Venetian expedition to the Levant (1099–1100)

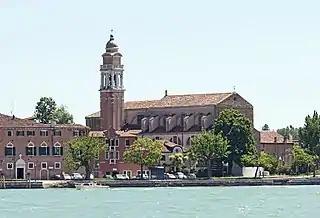
The church of San Nicolò al Lido in Venice, where the purported relics of Saint Nicholas are kept

After they left Rhodes, the Venetians went on to Myra on the southern coast of Asia Minor, where they "miraculously" obtained the remains of Saint Nicholas, his uncle Nicholas and Saint Theodore the Martyr, notwithstanding the fact that the relics of Saint Nicholas had already been stolen in 1087 by sailors from Bari and brought to that city, where they were housed in a specially built church. The story, as told by the Venetian sources, is that they found three tombs in the church, of which one, that belonging to Saint Nicholas, was empty, as the sailors from Bari had taken it; but after Bishop Enrico prayed for a long time, a fragrant odour revealed the location of another grave, where the real Saint Nicholas lay buried. The miraculous nature of the discovery was further strengthened by the presence in the tomb of a fresh palm leaf, while an inscription in Greek purportedly revealed this to be the saint's real burial place.